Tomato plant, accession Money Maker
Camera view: horizontal (90 deg, fisheye); turntable rotation: 330 degrees
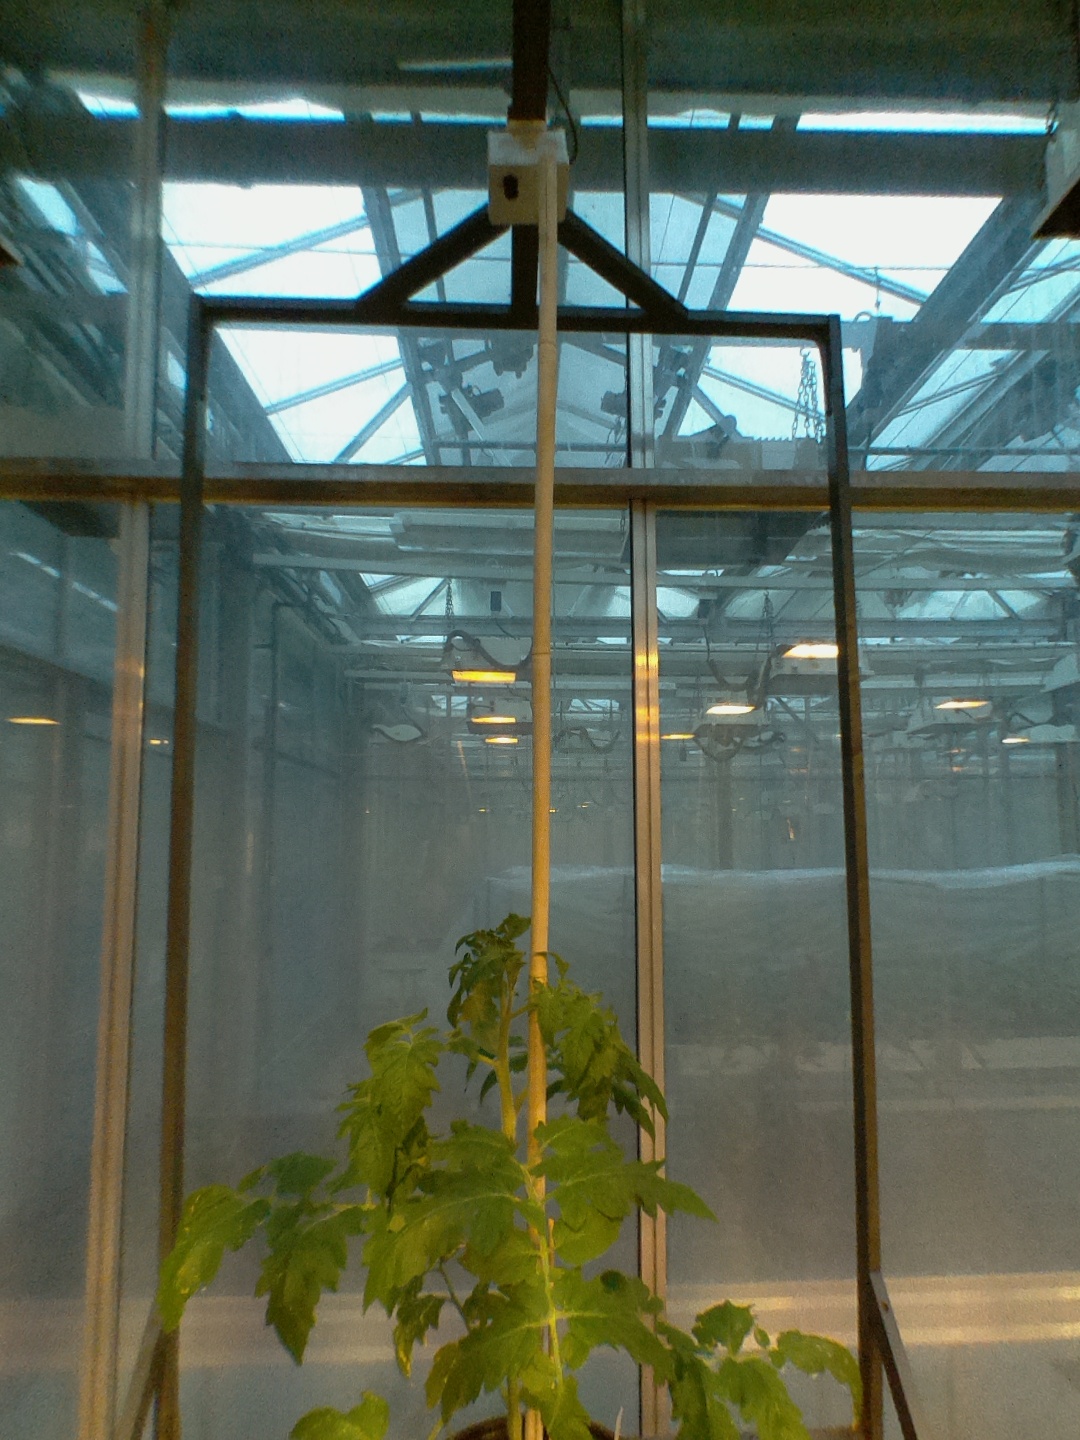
BBCH growth stage 20: First Side shoot start formed